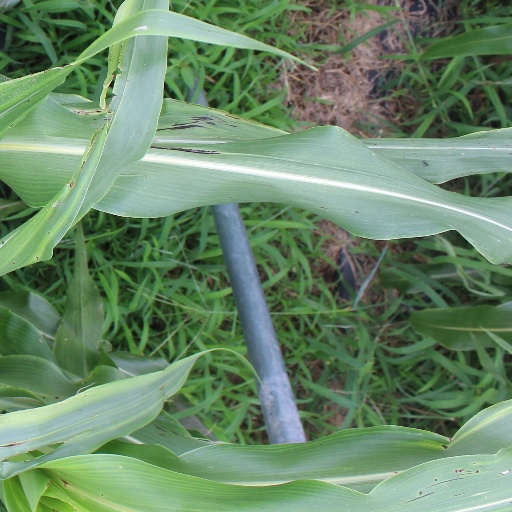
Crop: sorghum